Inverkip

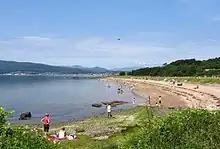
Lunderston Bay Beach

Also part of the regional park is Lunderston Bay, a popular picnic spot on the Firth of Clyde which has a ranger service and toilet facilities.